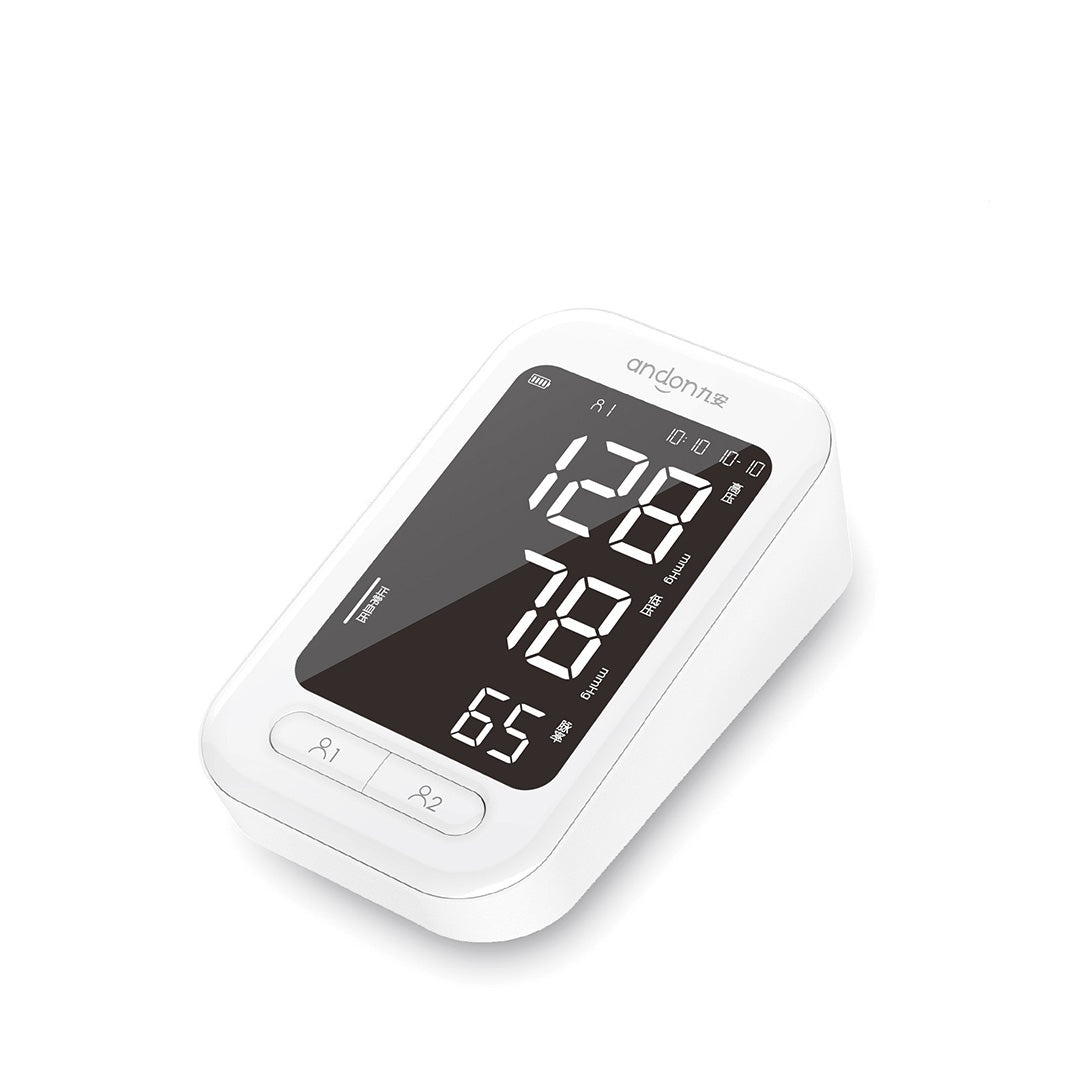
wifi elektronische bloeddrukmeter voice broadcast home digitale bloeddrukmeters smart measure
Beschrijving: Intelligentebloeddrukmeter WIFI-verbinding//WeChatPush//Groot scherm van 5,2 inch Comfortabelemanchet,metingmetéénknop, bewaking van de hartslag Intelligentedruk,nauwkeurigemeting,kleinen voortreffelijk, gemakkelijk te dragen. Specificatie: Merk Andon(XIAOMIEcologischeketen) Gastheer 172X98X58MM Manchetgrootte 22-30cm Meetbereik 0-40Kpa(0-300mmHg) Pulsbereik 40-180keer/Min Nauwkeurigheid ±3mmHg macht Lithiumbatterij Gastheergewicht 405g(manchetgewichtnietinbegrepen) Werkendecondiction 5-40℃/<80%relatievevochtigheid / 80-105kPa Luchtdruk Voorzienzijnvan: Snel,gemakkelijkennauwkeurig: Dezebloeddrukmeterisééntoetsbediening, intelligentmetenvanbloeddruk,polsslag. Functie: Metingenhelpenbijhetregistrerenen bewaken van bloeddrukveranderingen die de gezondheidstoestand van de bloeddruk aangeven, wat handig is voor gebruikers om nauwkeurig te bepalen of de bloeddruk normaal is. Eenvoudigaftelezendispaly: GrootLCD-schermvan5,2inchmet extra grote cijfers is in één oogopslag leesbaar, zelfs bij weinig licht. Groot scherm, grote karakters, duidelijke waarden. Eénmaat:alles: Comfortabelemanchetgeschiktvoordemeeste gebruikers 2gebruikersmogelijkheden: 2gebruikersafzonderlijkmeten Gebruiksvriendelijkengemakkelijktelezen: Operatiemetéénknop.Leesde resultaten eenvoudig in het scherm. Pakketinbegrepen: 1XXIAOMIBloedmonitor 1XCuff 1xmanual 1XQuickguid 1Xverbindingslijn Grootte
Brand: 123Materialen.com
Category: Health & Beauty > Health Care > Biometric Monitors > Blood Pressure Monitors